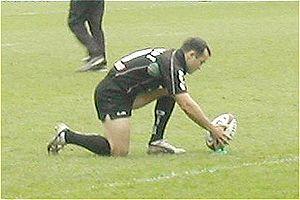
Thomas Castaignède, né le 21 janvier 1975 à Mont-de-Marsan, est un joueur de rugby à XV, évoluant au plus haut niveau à partir de 1993 et professionnel jusqu'à 2007. Il évoluait principalement au poste de demi d'ouverture au début de sa carrière puis a glissé à l'arrière mais il pouvait également jouer en tant que trois-quarts centre. Il a notamment évolué au Stade toulousain, au Castres olympique et aux Saracens en Angleterre. On l'a surnommé au début de sa carrière le Petit Boni en référence à André Boniface. Comme Didier Codorniou, il a été surnommé le Petit Prince.